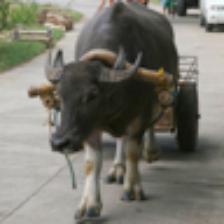
Label: NonHuman